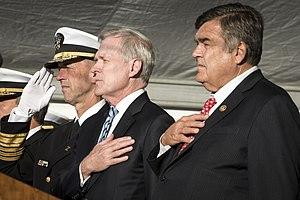
Charles Albert Ruppersberger III, dit Dutch Ruppersberger, né le 31 janvier 1946 à Baltimore, est un homme politique américain, membre du Parti démocrate et élu du Maryland à la Chambre des représentants des États-Unis depuis 2003.